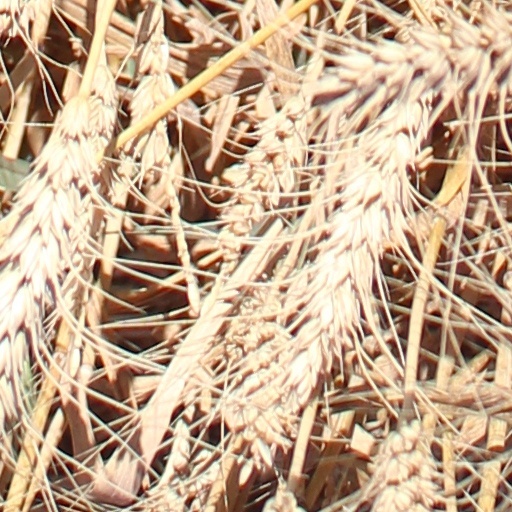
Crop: wheat